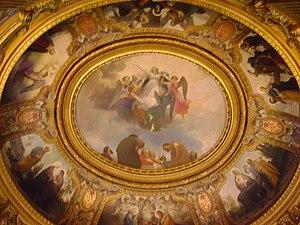
Cathédrale Saint-Louis de la Rochelle. Plafond
La cathédrale Saint-Louis de La Rochelle est une cathédrale catholique romaine, située à La Rochelle en Charente-Maritime. Construite à partir de 1742 sur une initiative du cardinal de Fleury et de l'évêque, Augustin Roch de Menou de Charnizay, elle demeura inachevée faute de moyens financiers, mais fut tout de même ouverte au culte en 1784.